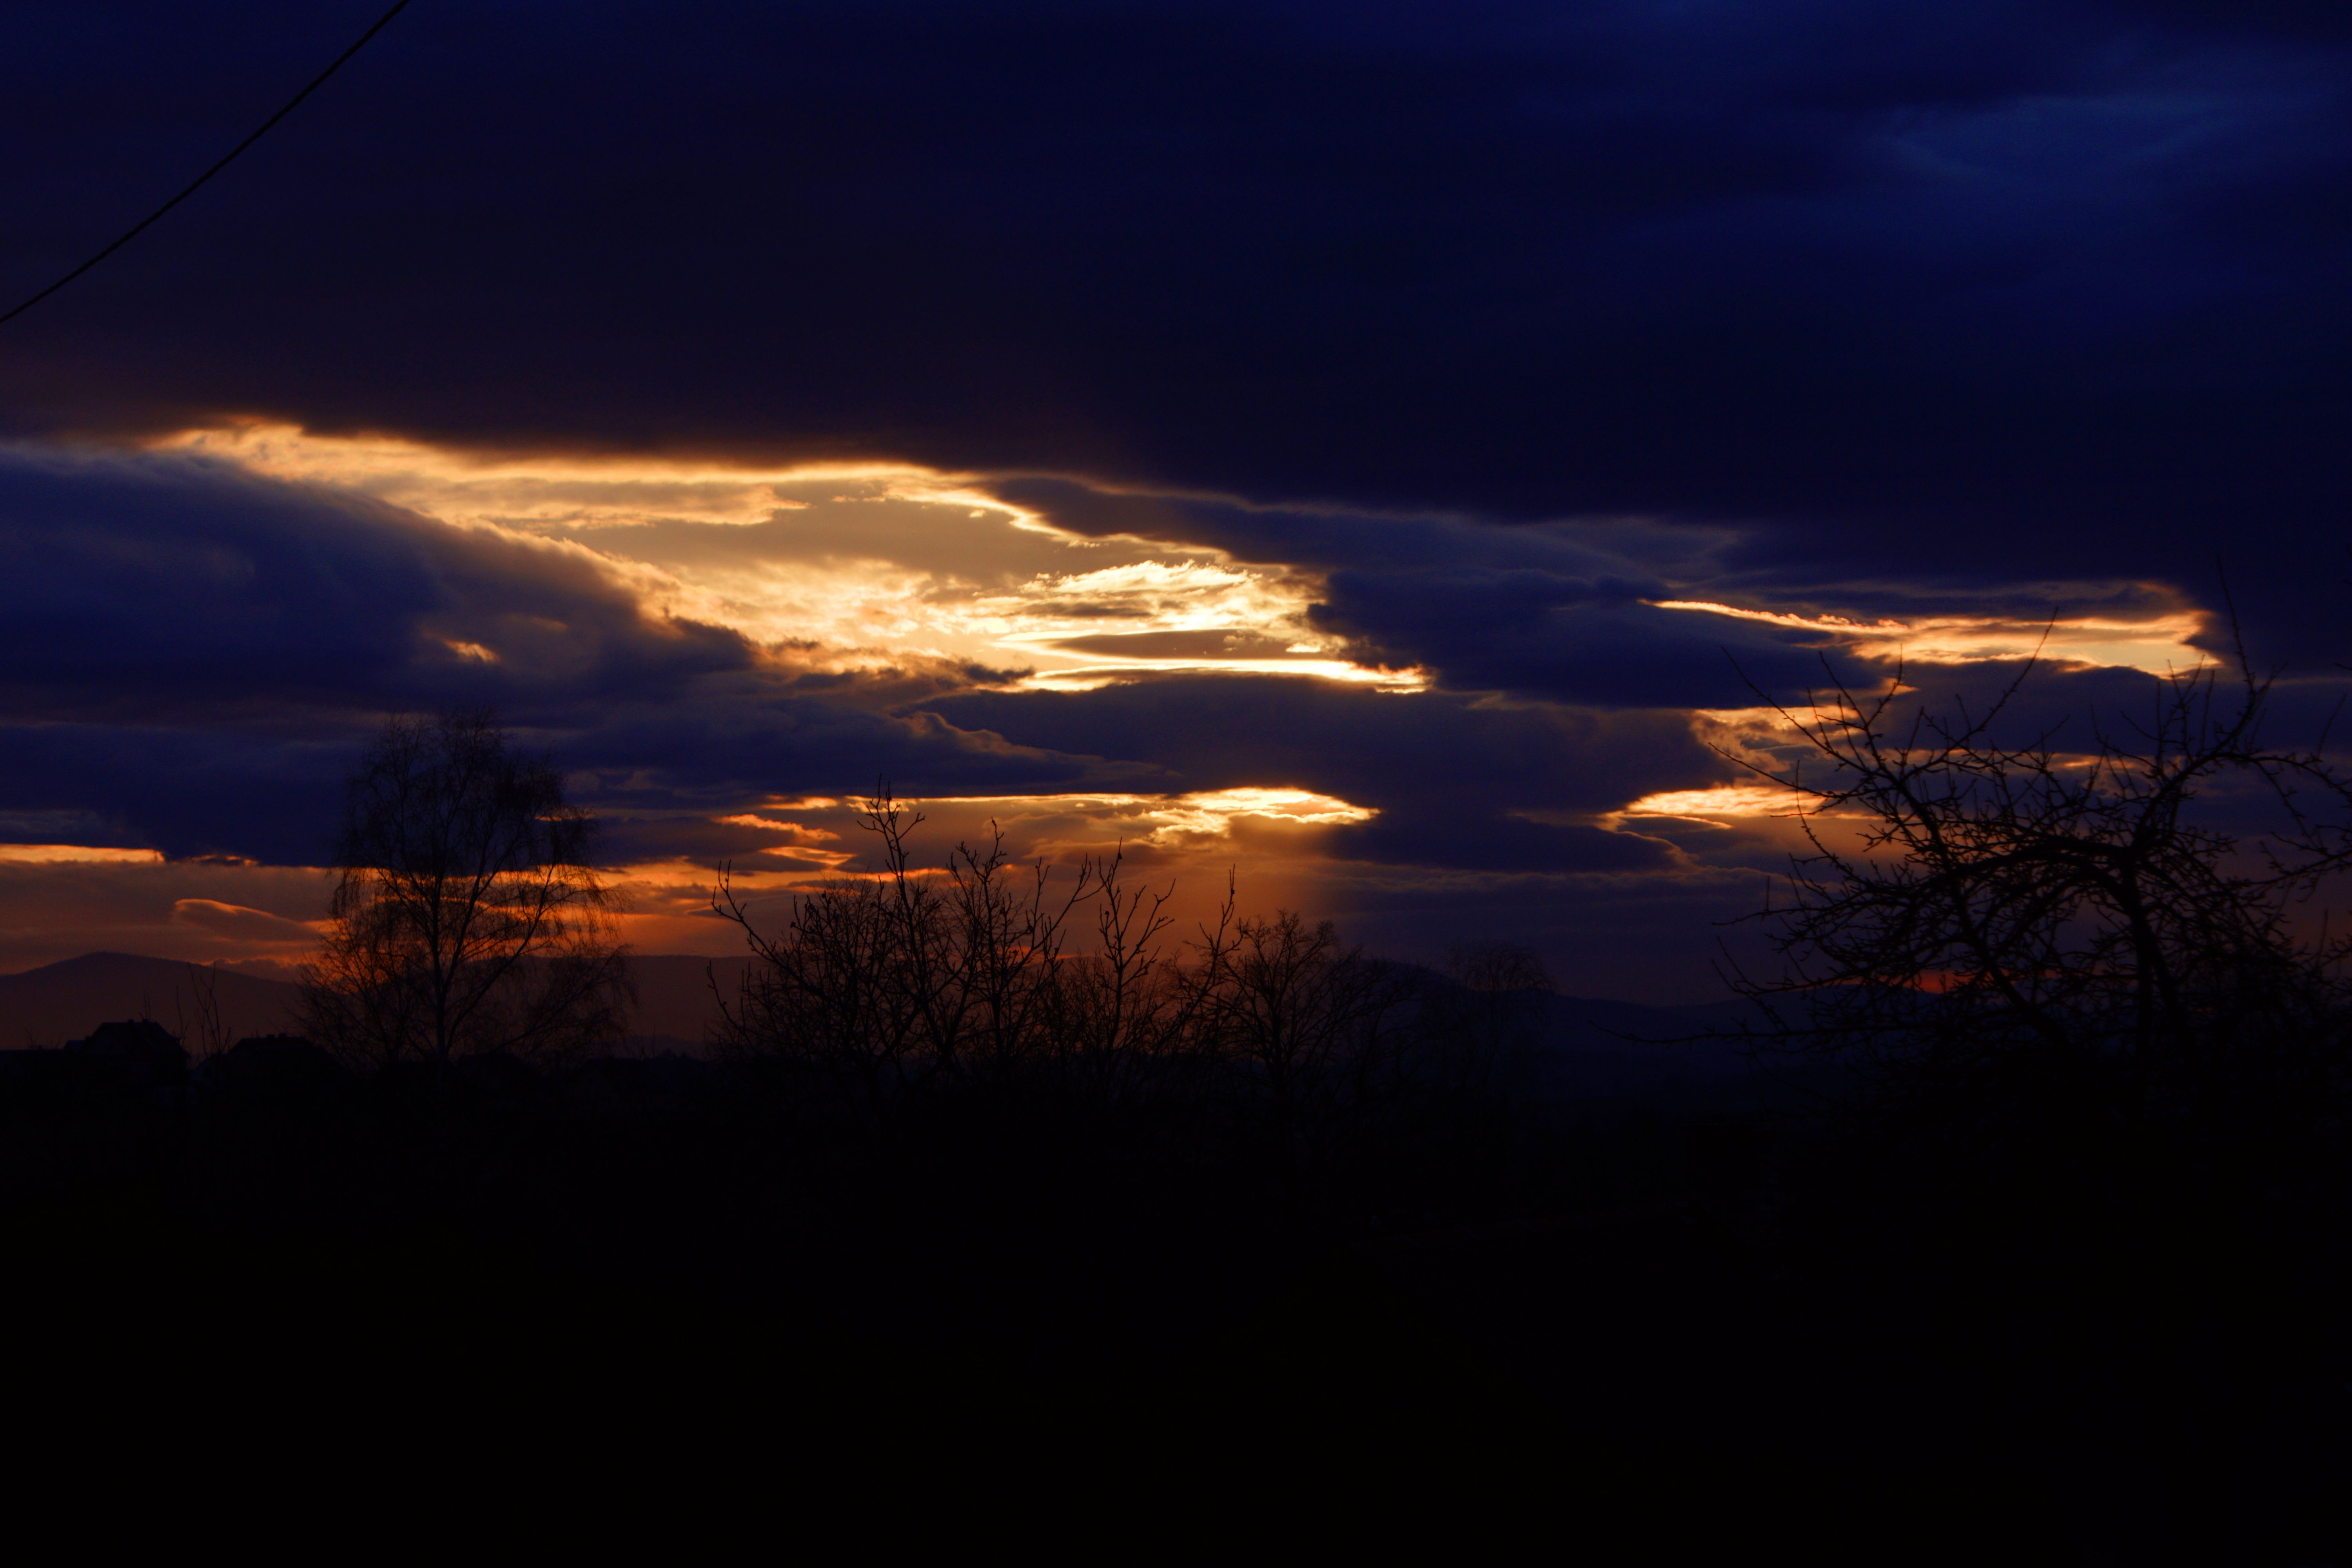
sunset, clouds, awe, sky, cloud, nature, horizon, afterglow, evening, dusk, blue, atmosphere, sunrise, daytime, atmospheric phenomenon, morning, sunlight, darkness, tree, cumulus, dawn, landscape, meteorological phenomenon, calm, red sky at morning, night, photography, sun